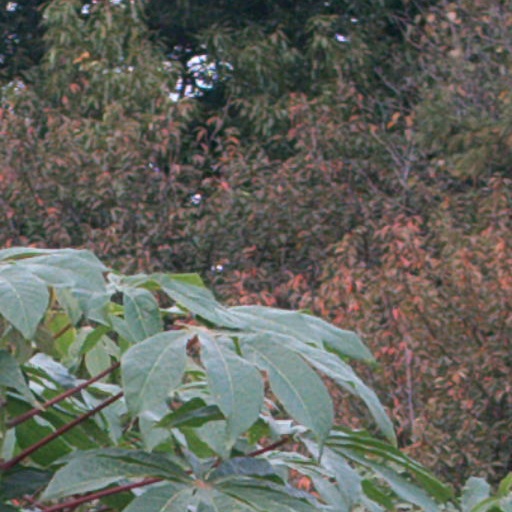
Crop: cassava